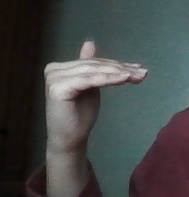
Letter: khaa